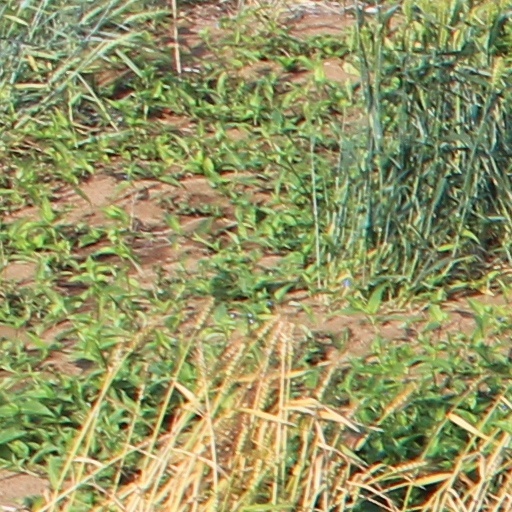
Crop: wheat